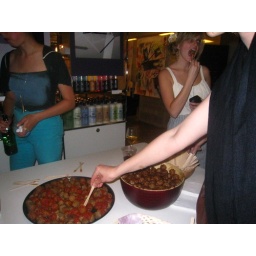
the girl in the white shirt